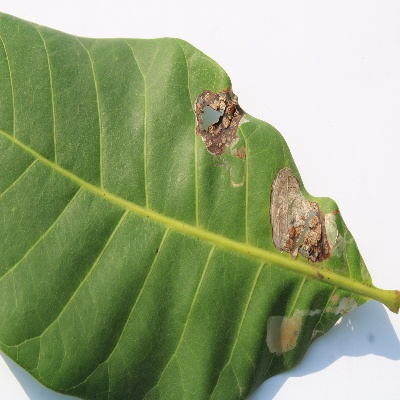
Crop: Cashew
Condition: red rust